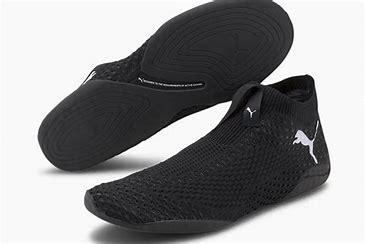
Brand: Puma
Model: 100